Lozenge (shape)

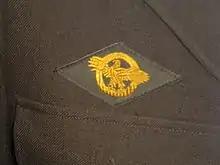
WWII "ruptured duck" Honorable Discharge Emblem lozenge

To implement 10 U.S.C 773, the Secretary of the Navy has prescribed the following distinctive mark for wear by members of military societies which are composed entirely of honorably discharged officers and enlisted personnel, or by the instructors and members of duly organized cadet corps.